Eleanor of Portugal, Holy Roman Empress

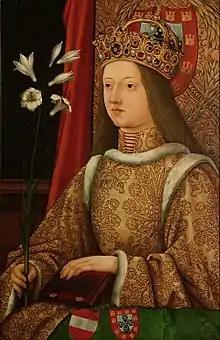
Portrait, probably by Hans Burgkmair the Elder

Eleanor of Portugal (18 September 1434 – 3 September 1467) was Empress of the Holy Roman Empire. A Portuguese "infanta" (princess), daughter of King Edward of Portugal and Eleanor of Aragon, she was the consort of Holy Roman Emperor Frederick III and the mother of Holy Roman Emperor Maximilian I.